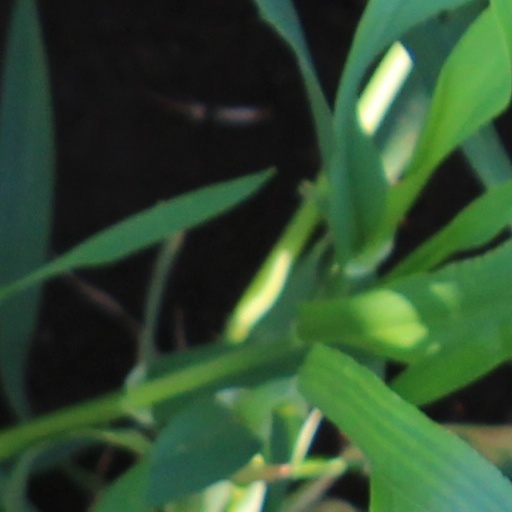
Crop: wheat